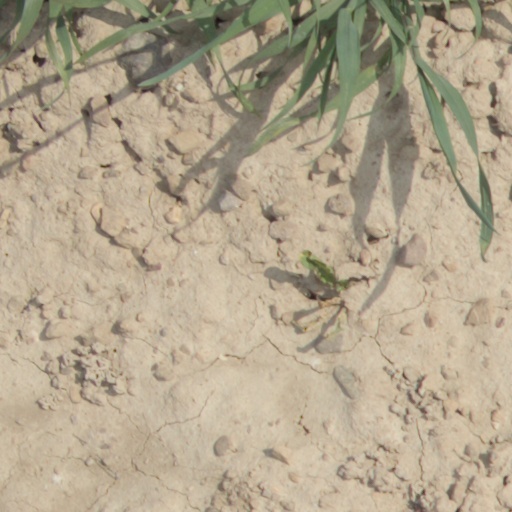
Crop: wheat